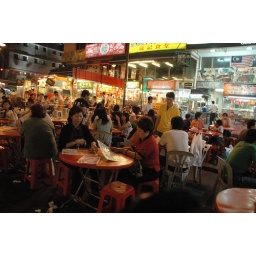
two ladies ordering food in a Malay street market in KL